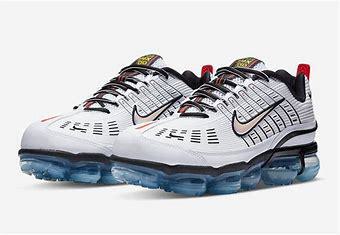
Brand: Nike
Model: Air Vapormax 360